Tulips (film)

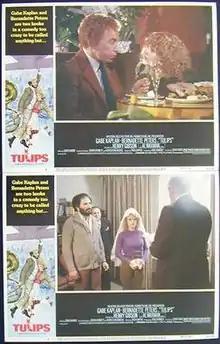
Film poster

Tulips is a 1981 Canadian-American comedy-drama film starring Gabe Kaplan and Bernadette Peters. The director was officially credited as "Stan Ferris", but the film was actually directed by Rex Bromfield, Mark Warren and Al Waxman.